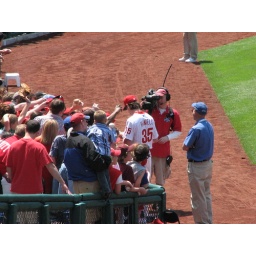
Cole Hamels signs autos pregame in right field